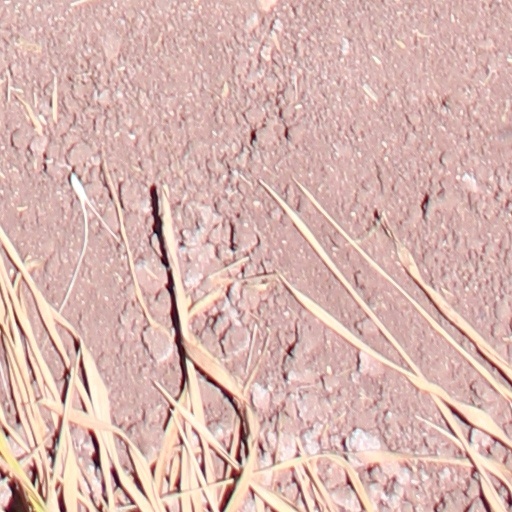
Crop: wheat